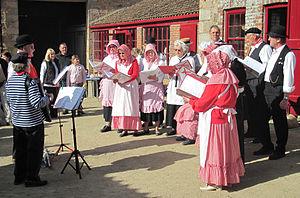
La musique traditionnelle des îles anglo-normandes est une composante du patrimoine culturel historique des îles Anglo-Normandes. Elle témoigne, par son existence, toujours vivante, des liens historiques, culturels et linguistiques avec les traditions orales françaises et la coutume de Normandie. Les hymnes nationaux traditionnels des îles anglo-normandes exécutés lors de cérémonies locales, sont Ma Normandie pour l'île de Jersey et Sarnia Chérie pour l'île de Guernesey.